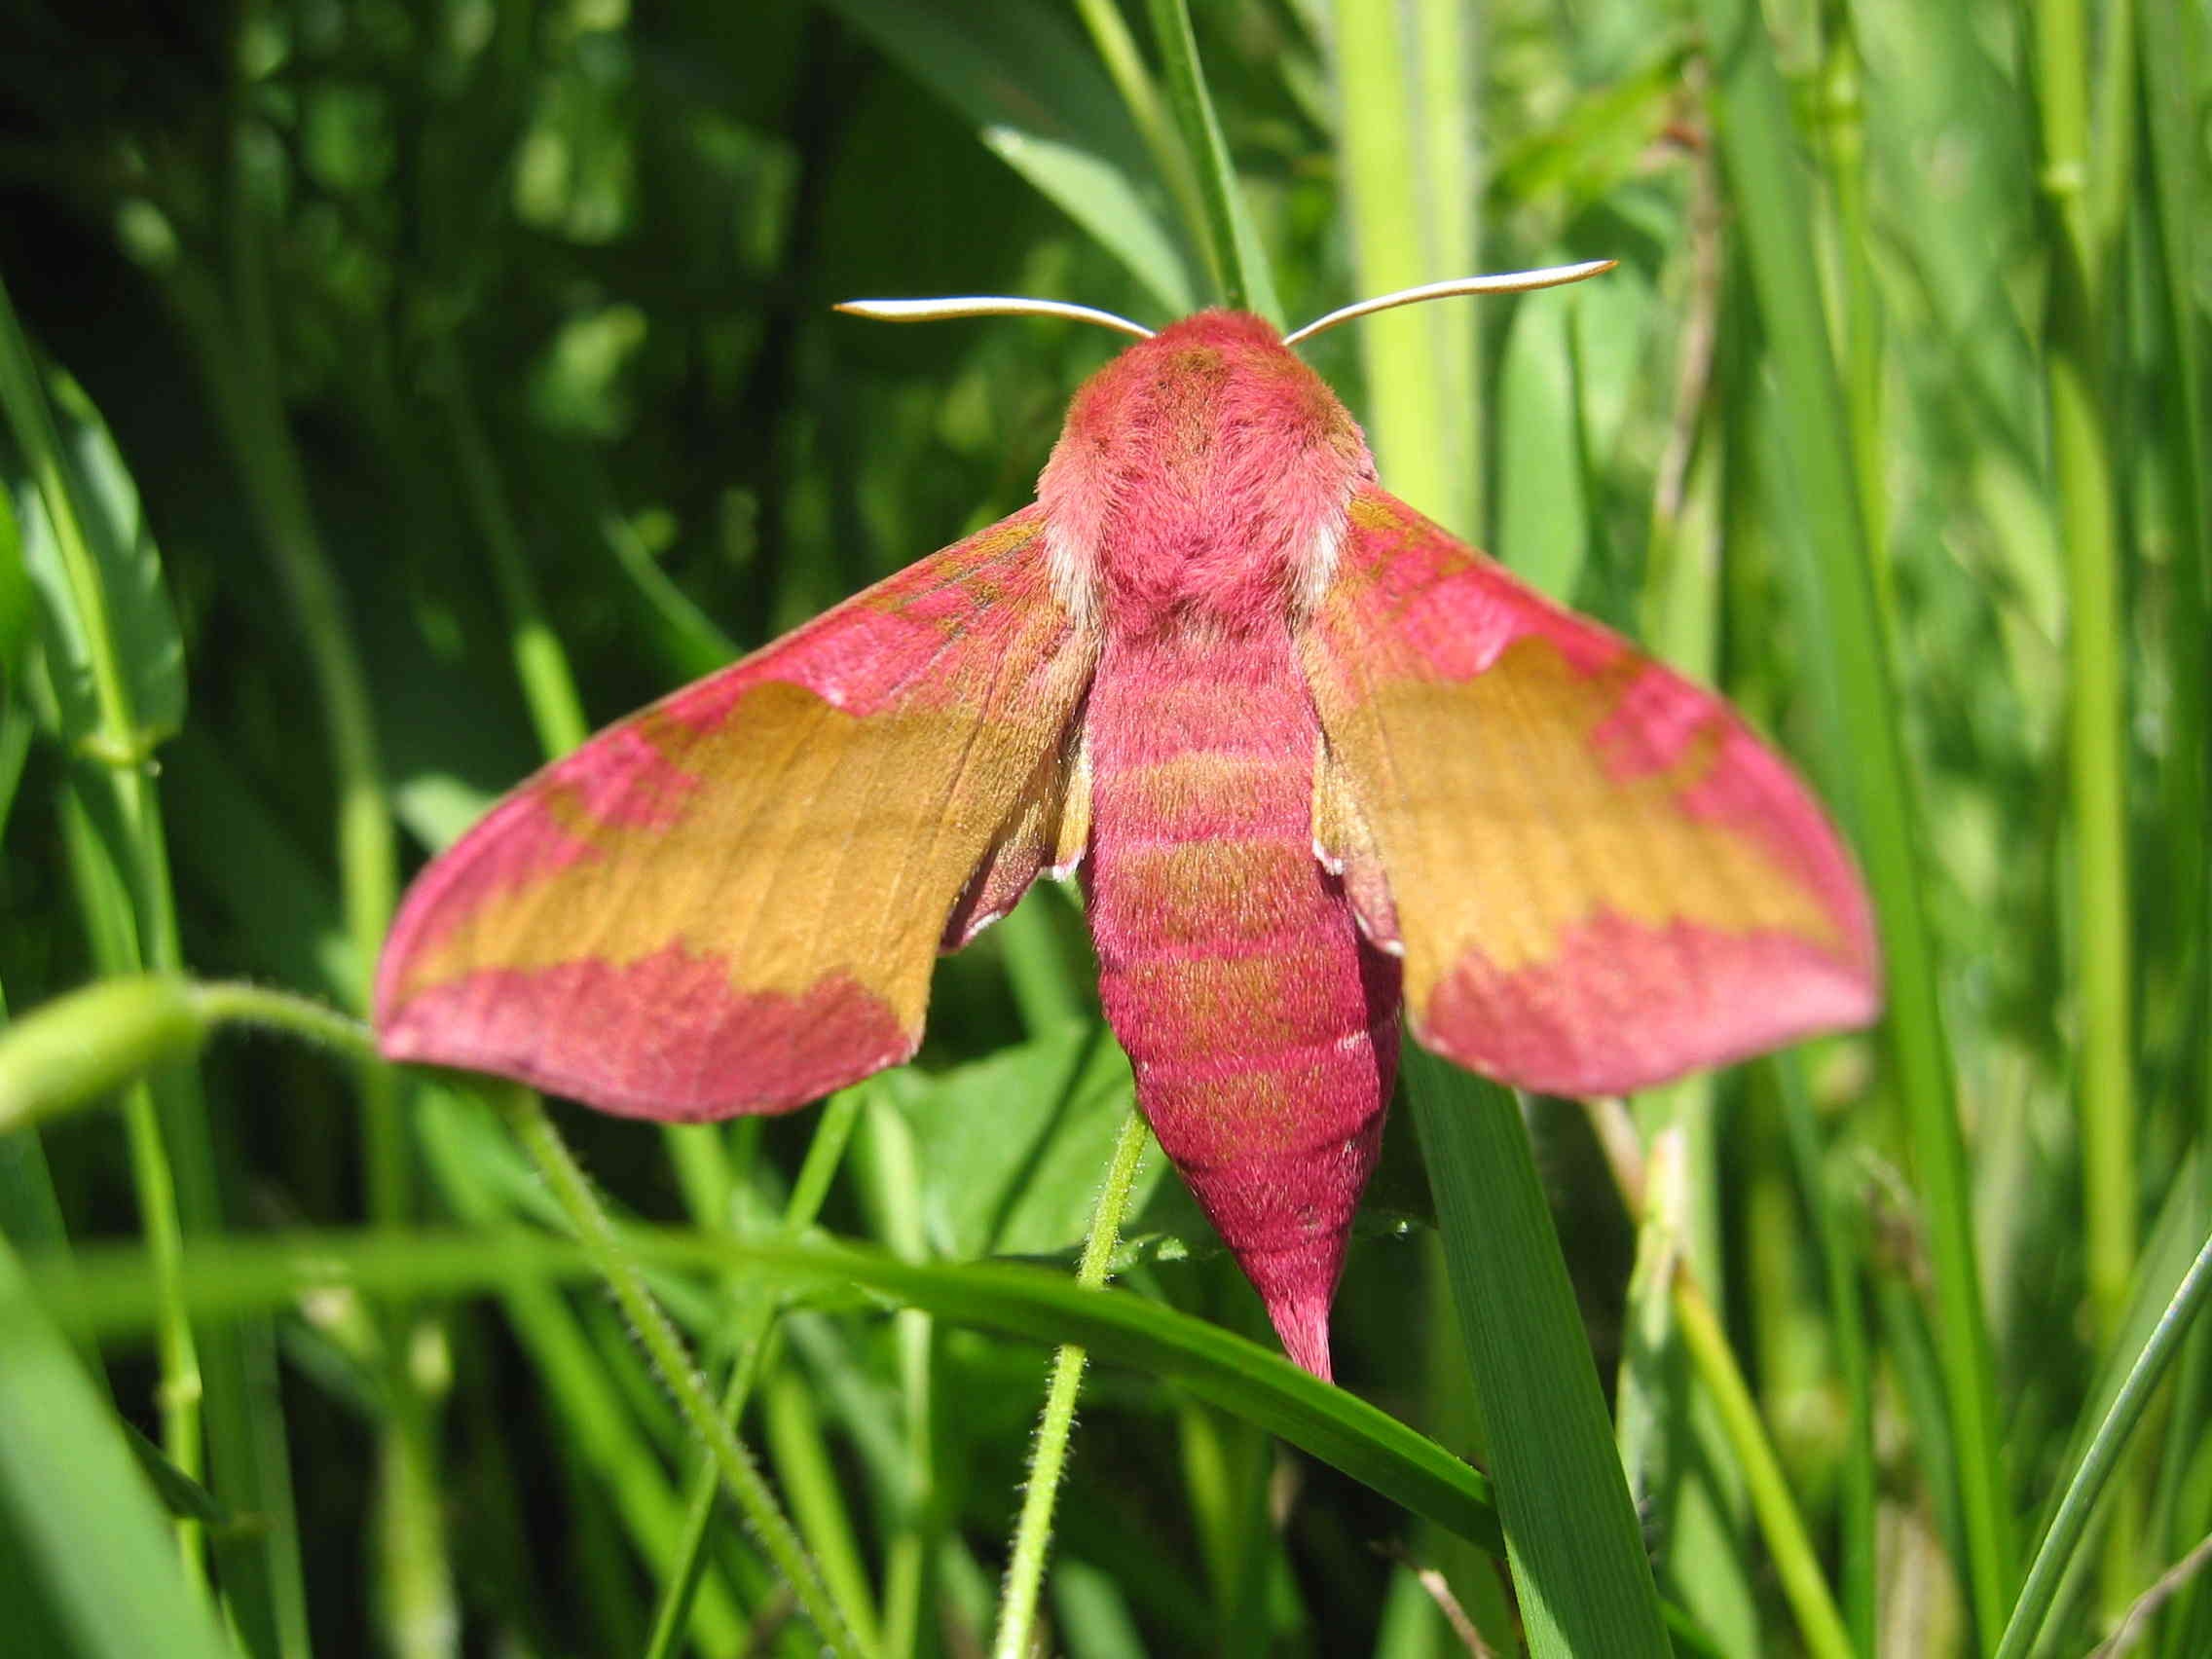
nature, plant, meadow, prairie, leaf, flower, insect, botany, butterfly, flora, fauna, invertebrate, wildflower, macro photography, owls, flowering plant, pollinator, wine owls, plant stem, land plant, moths and butterflies